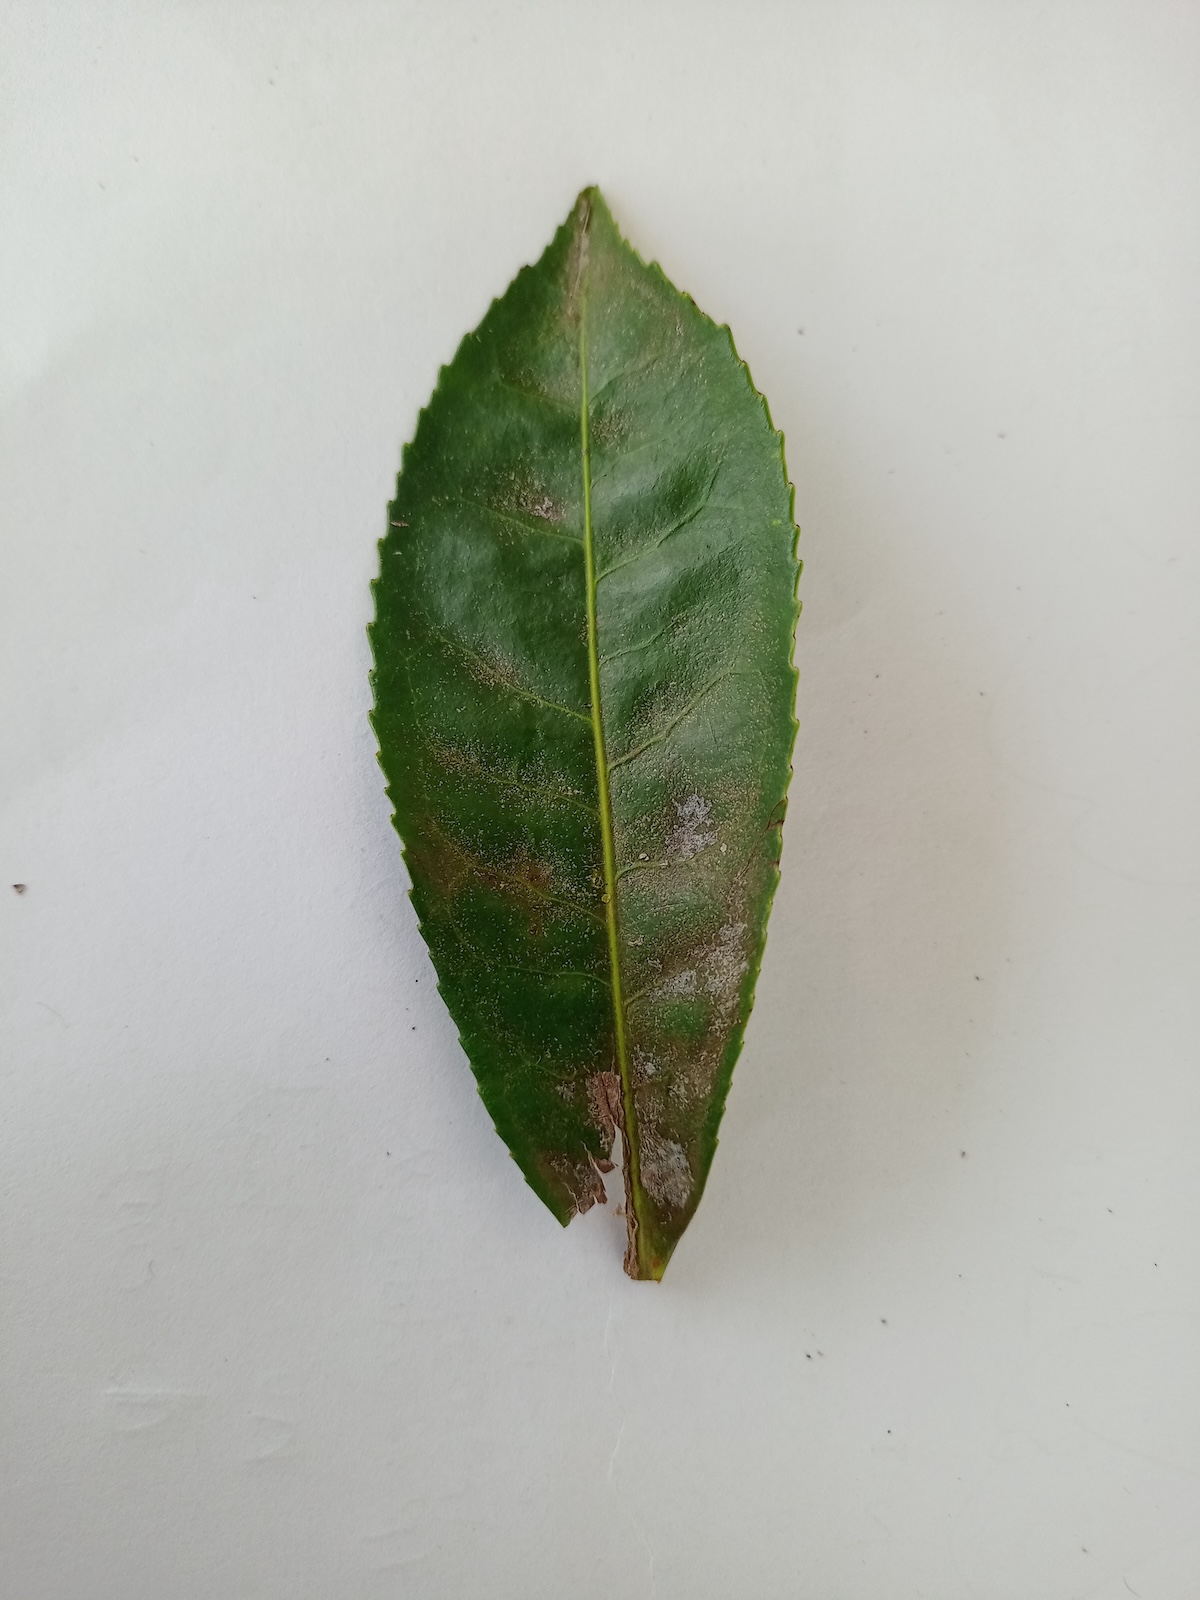
Label: Red spider